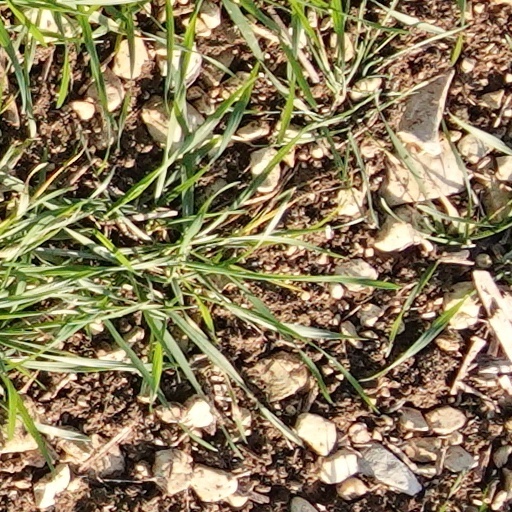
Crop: wheat